Gamliel Rabinowitz

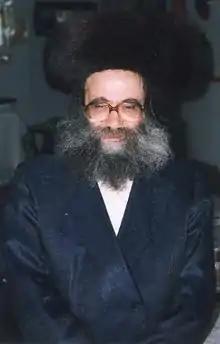

Gamliel HaKohen Rabinowitz (Rappaport) is a rosh yeshiva of Shaar Hashamayim Yeshiva in Jerusalem, Israel. He is a recognized expert in Jewish Law and Kabbalah.